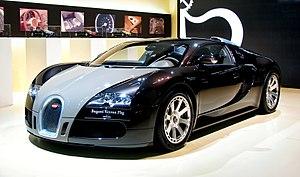
la Bugatti Veyron 16.4 Fbg par Hermès à la fête de l'automobile de Barcelone 2009